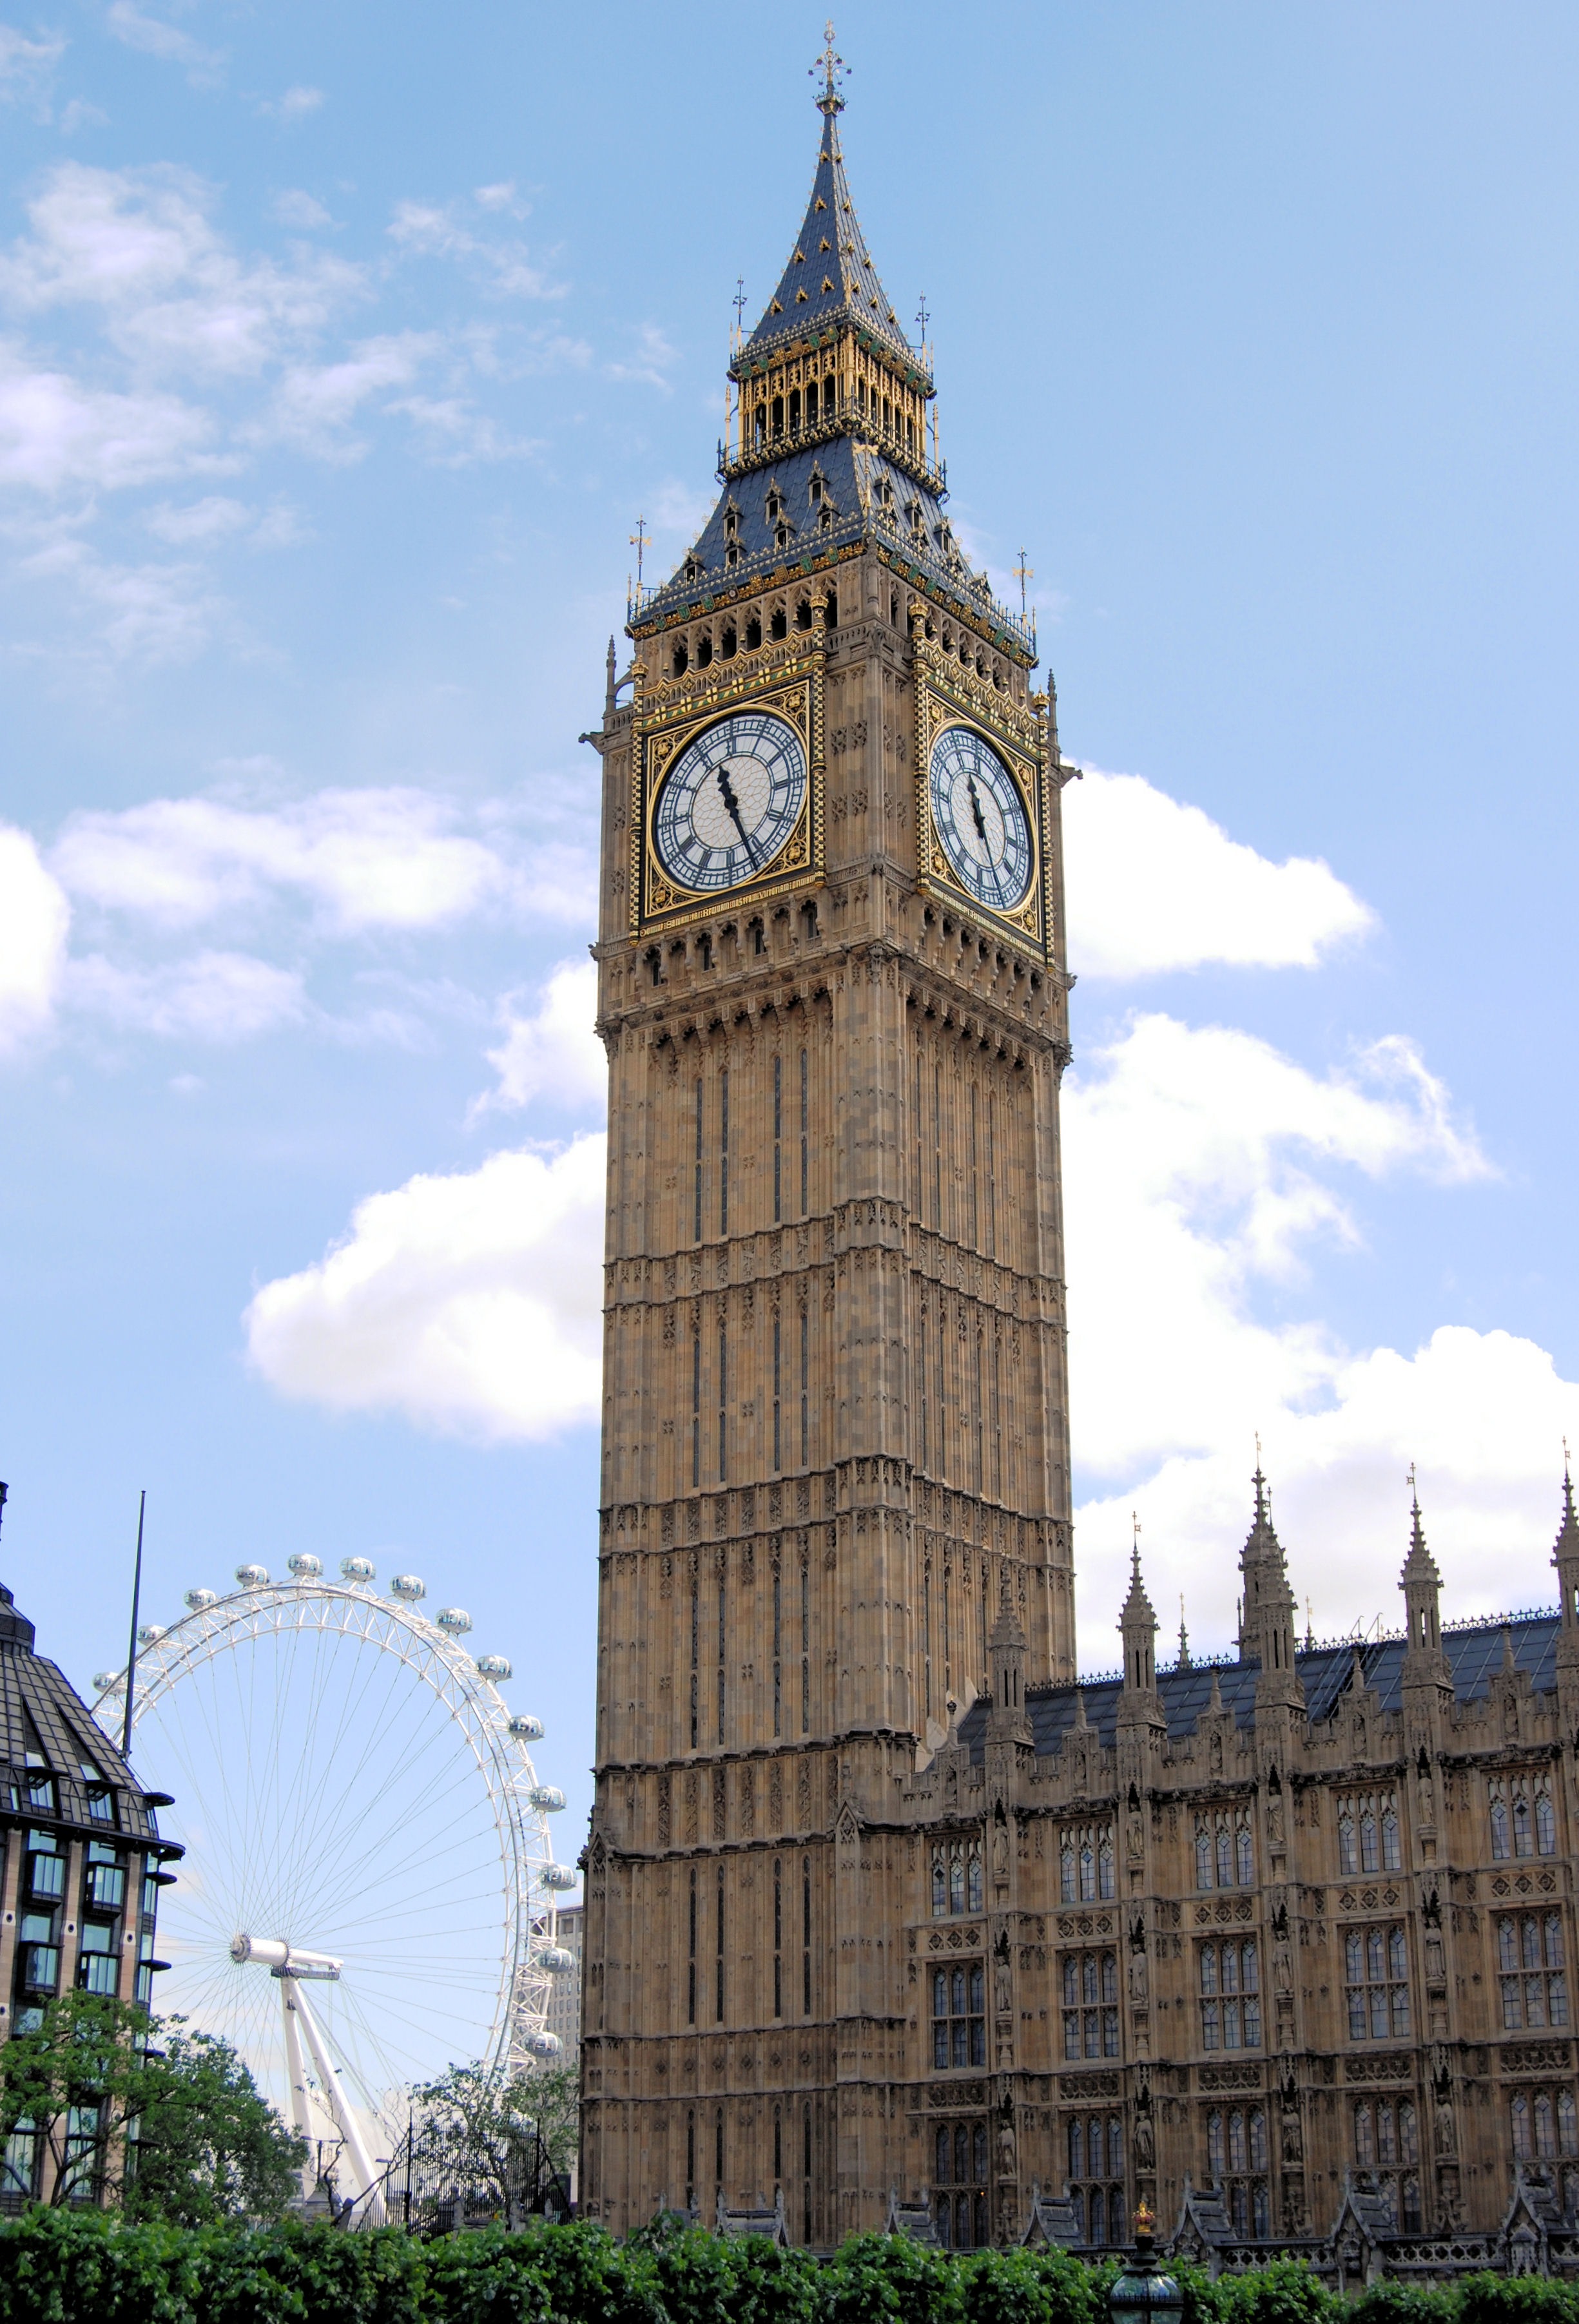
tower, landmark, clock tower, bell tower, england, london, spire, steeple, eye, big, ben, great britain, westminster abbey